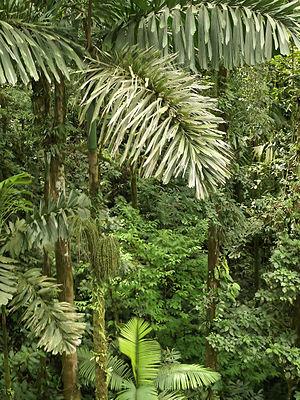
Le parc national Yasuni est une zone de 10 227 km² située en Amazonie équatorienne dans les provinces d'Orellana et de Pastaza, dans le Nord-Est de l'Équateur, à 250 kilomètres de Quito, entre le Rio Napo et Rio Curaray, dans une des 19 zones mondiales de mégadiversité. C'est une des 44 zones protégées du pays qui a mis en réserve 20 % de son territoire, soit environ 5 millions d'hectares où la déforestation concerne autour de 187 000 ha/an. Le parc est situé à faible altitude.